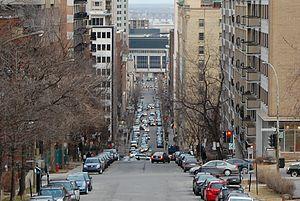
La rue Drummond est une voie de Montréal.